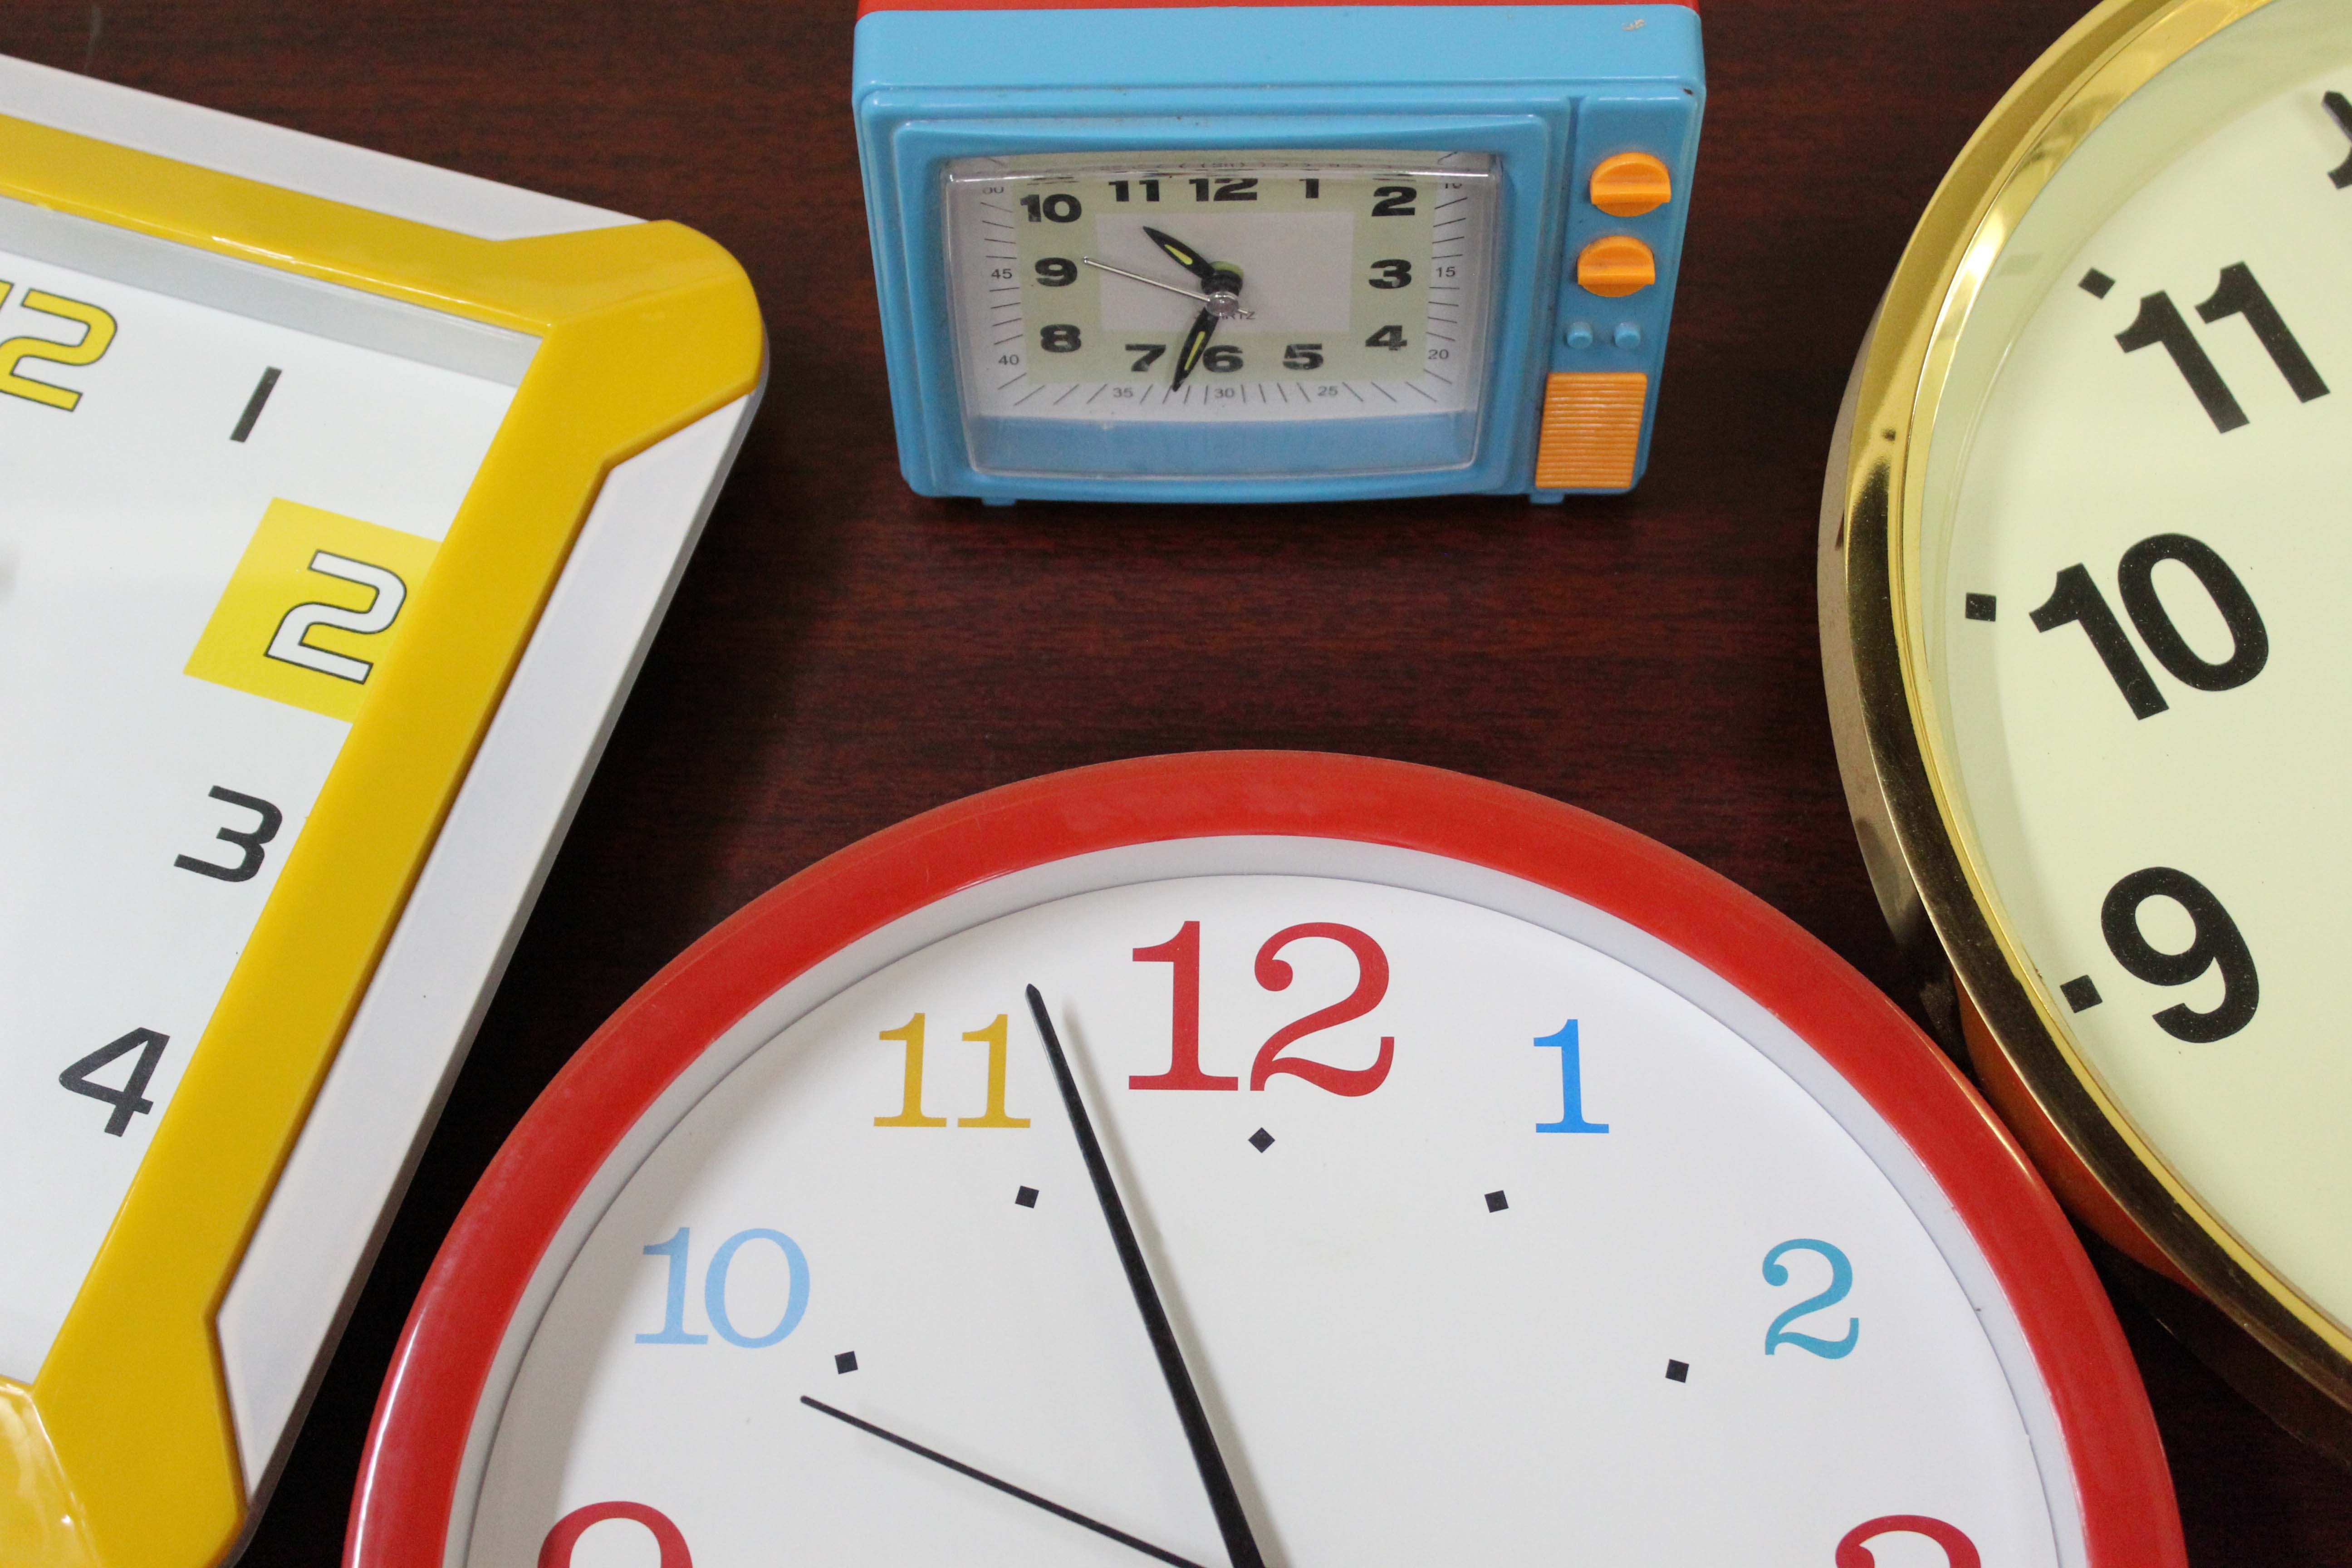
watch, hand, clock, time, number, hour, alarm clock, alarm, wall clock, brand, plan, planning, clocks, reminder, target, countdown, management, time clock, appointment, accuracy, schedule, time management, deadline, vehicle registration plate, home accessories